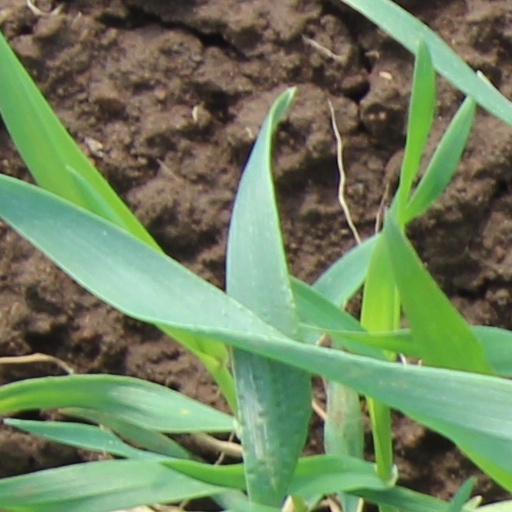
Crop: wheat